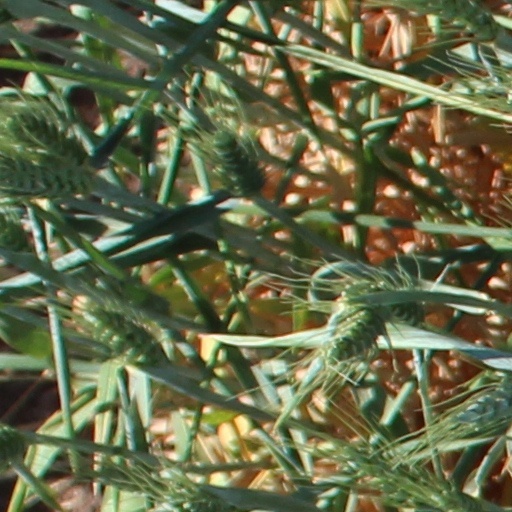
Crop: wheat